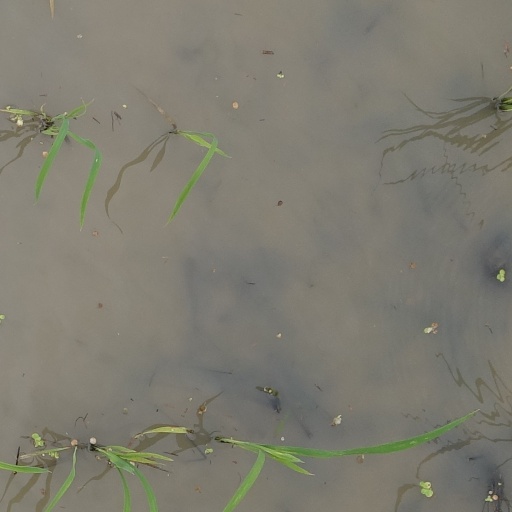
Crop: rice